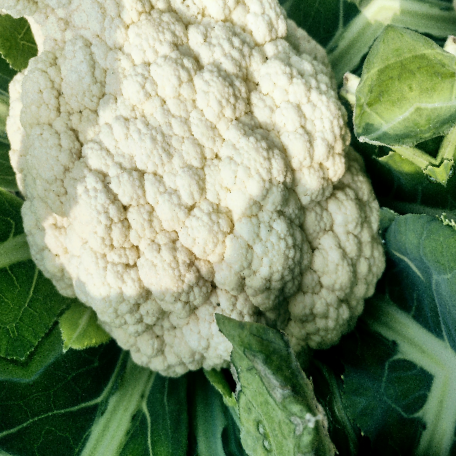
Label: Disease Free